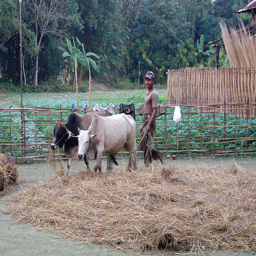
A farmer driving a pair of oxen around a pile of hay.
The man is with his two cows while they eat hay.
This is a picture of a man walking two animals.
A man walks behind two oxen on a farm.
A man is tending to cows in a fenced yard.